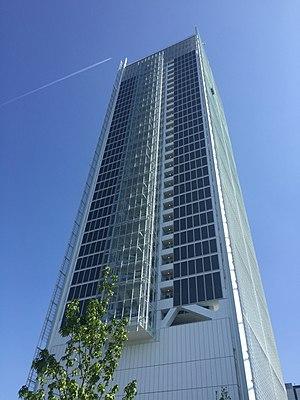
Le gratte-ciel Intesa Sanpaolo est un gratte-ciel de 167,25 mètres de hauteur de 38 étages situé à Turin au Piémont.
Ces listes classent les bâtiments de l'Union européenne qui ont une hauteur d'au moins 150 mètres, mesurée selon les standards habituels. Sont compris dans ces mesures les flèches et les éléments architecturaux, à l'exclusion des antennes radio. Pour les bâtiments existants, ce sont les hauteurs actuelles qui sont retenues dans ces classements. Cette liste inclut les bâtiments en construction qui ont déjà atteint leur hauteur finale.